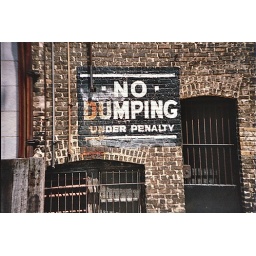
One of my favorite signs in Jefferson Park. It's on the alley wall of Hoyne Savings Bank.